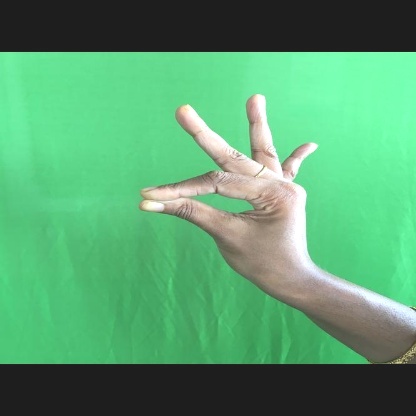
Mudra: Hamsasyam